The Lucky Lady

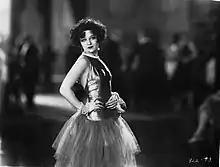
Still with Greta Nissen

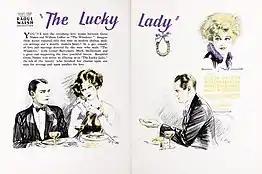
1925 advertisement

The Lucky Lady is a 1926 American silent romance film produced by Famous Players–Lasky, distributed by Paramount Pictures, directed by Raoul Walsh, and starring Greta Nissen, Lionel Barrymore, William Collier, Jr., and Marc McDermott.